Big Fish: A Novel of Mythic Proportions

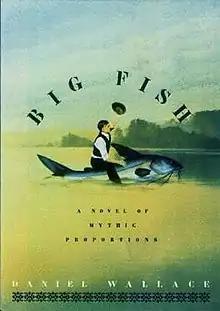
First edition cover

Big Fish: A Novel of Mythic Proportions is a 1998 novel by Daniel Wallace. It was adapted into a film, "Big Fish", in 2003 by Tim Burton. A musical adaptation starring Norbert Leo Butz premiered in Chicago in April 2013.